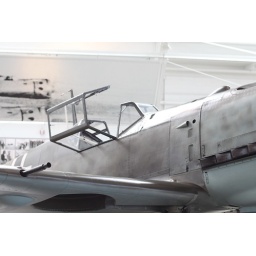
Flying Heritage Collection Fly Day May 22 2010 - Paul Allen's vintage airplane museum, many in flying order